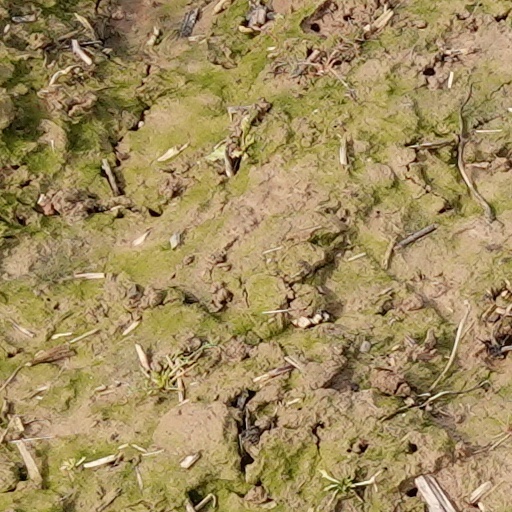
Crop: wheat